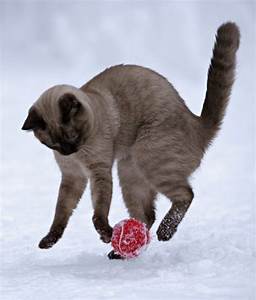
Label: cat